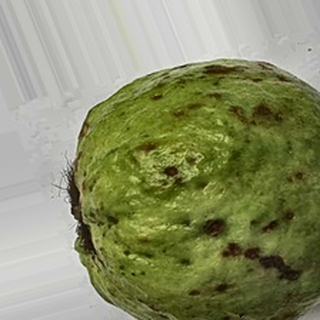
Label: guava_anthracnose